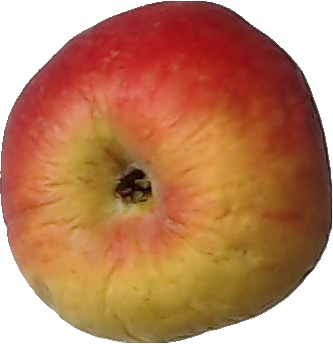
Label: apple_red_yellow_1